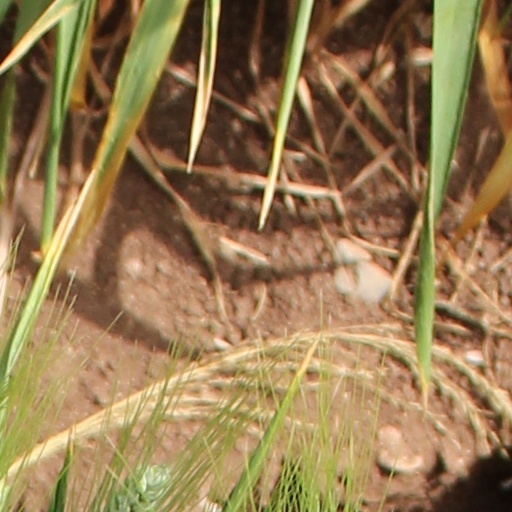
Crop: wheat